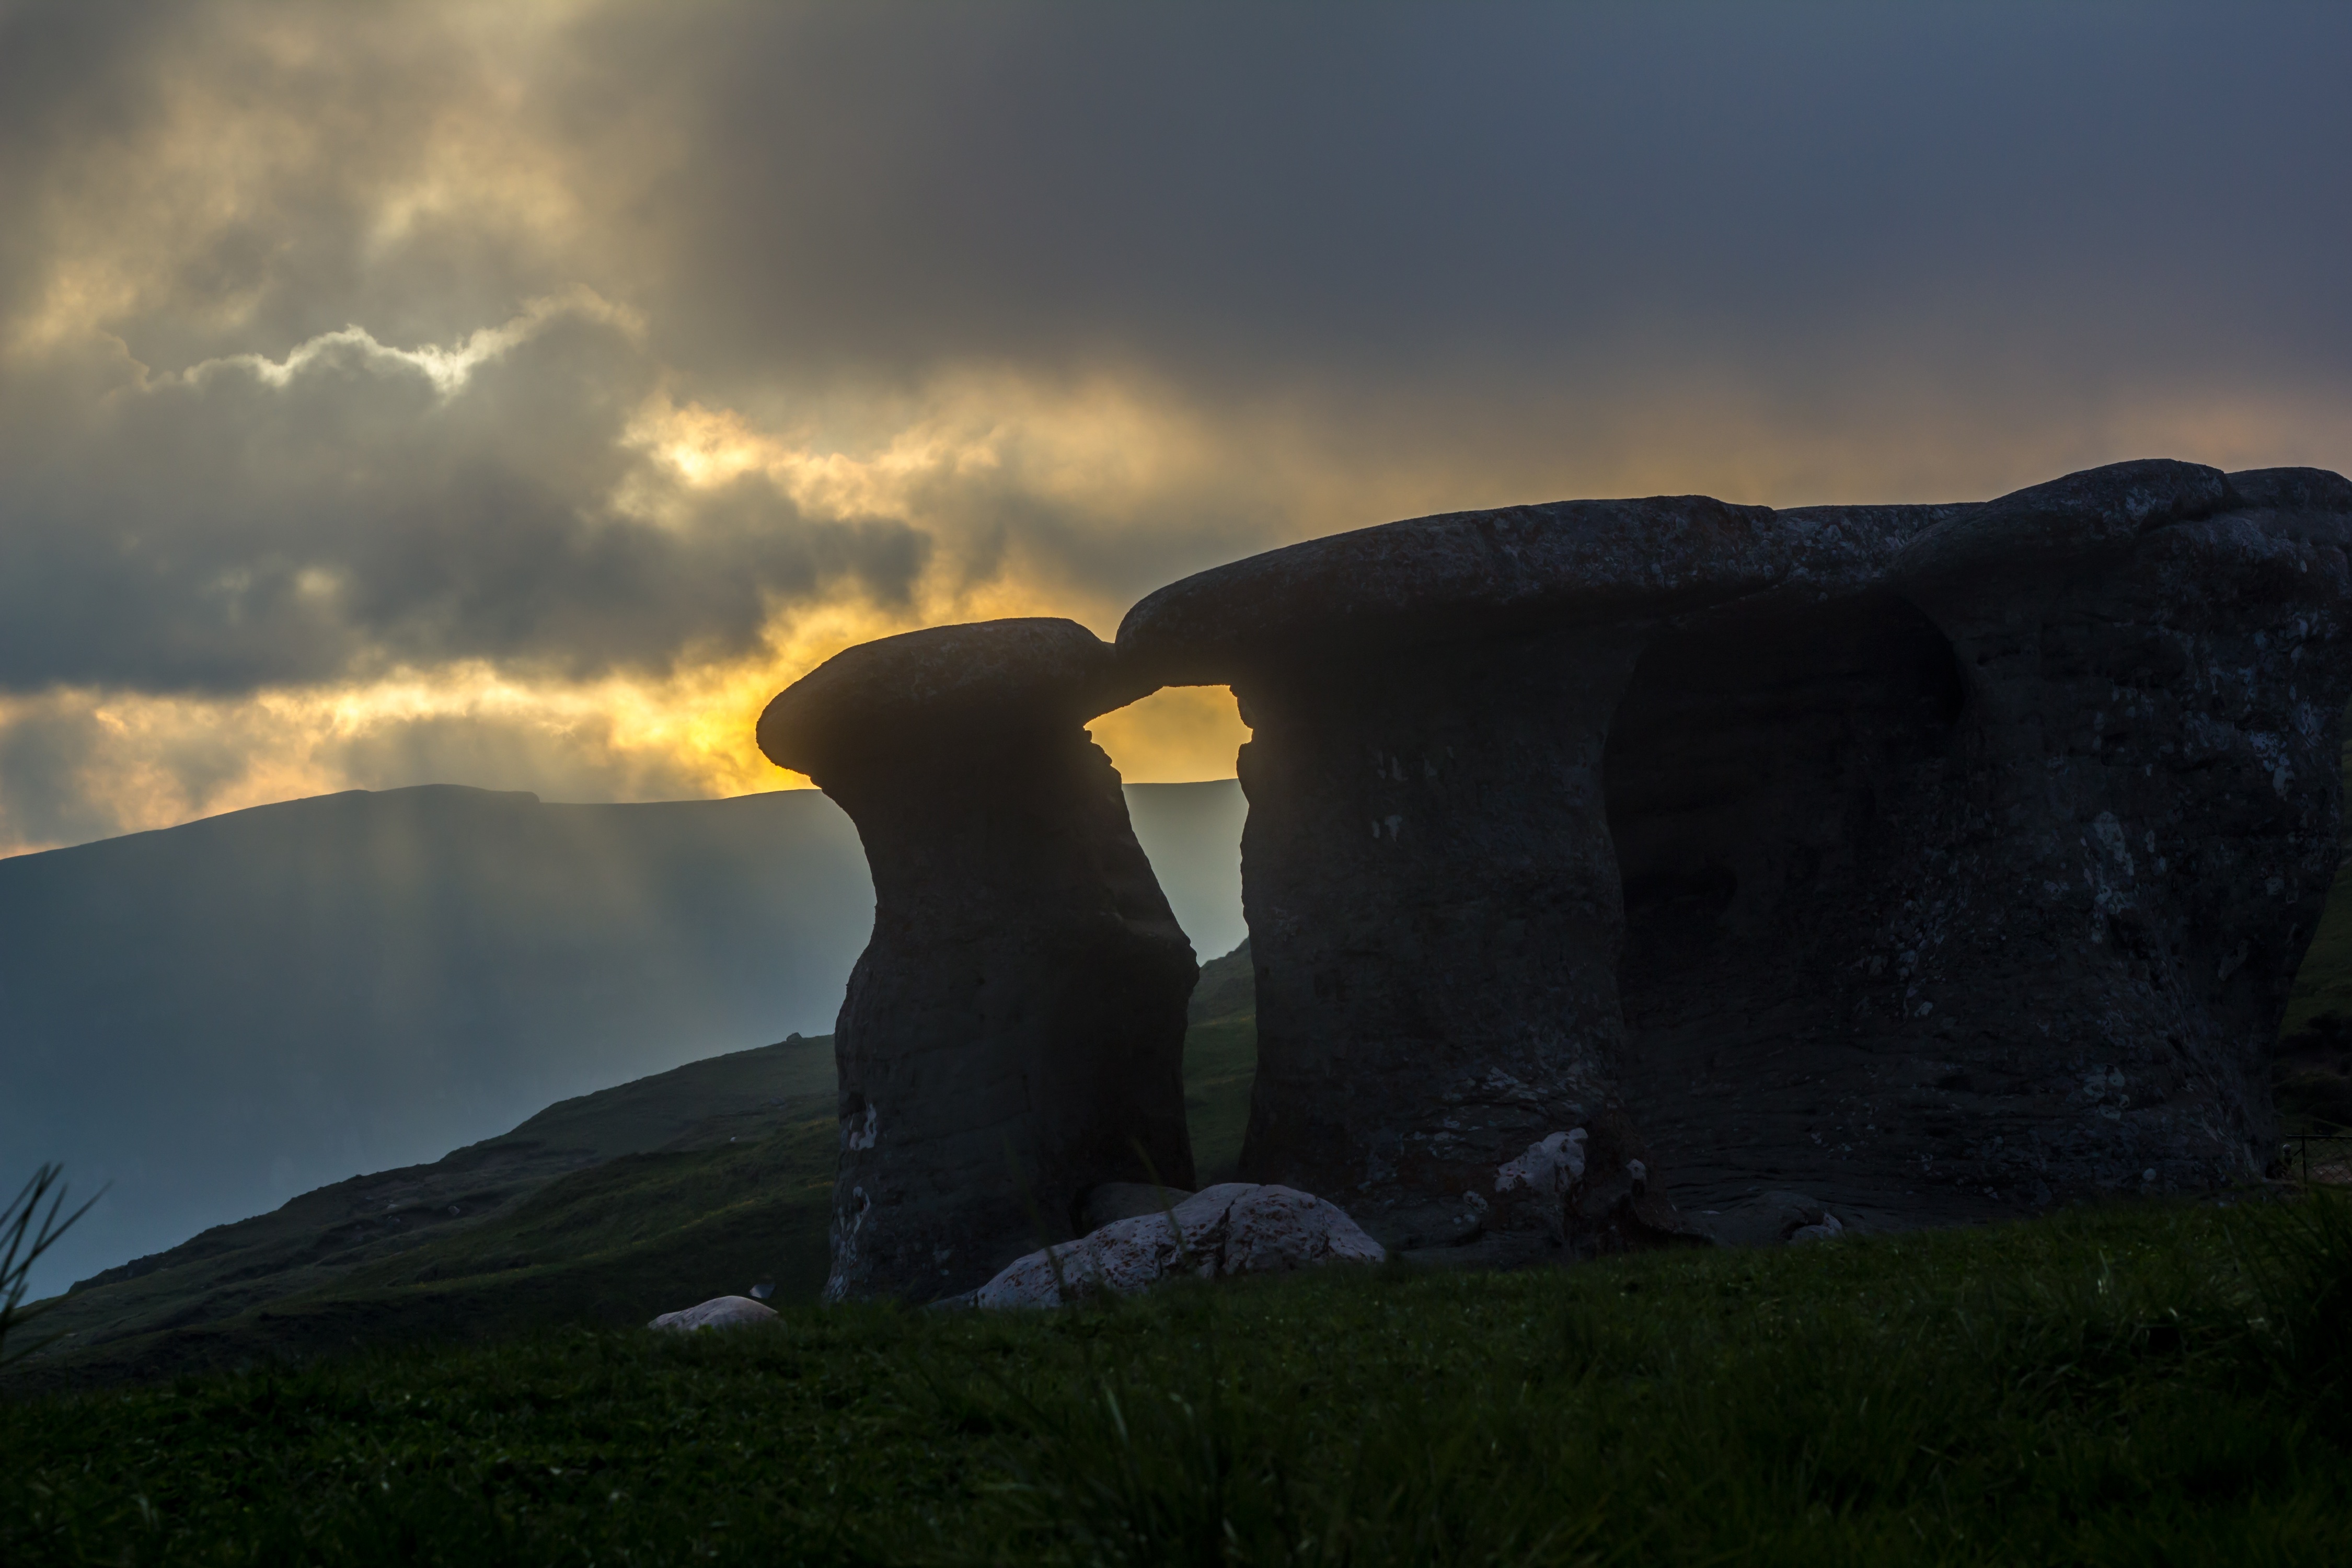
sea, coast, rock, light, cloud, sky, sunrise, sunset, sunlight, morning, hill, dawn, dusk, evening, reflection, darkness, terrain, atmospheric phenomenon